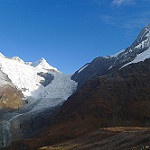
Scene: Outdoor